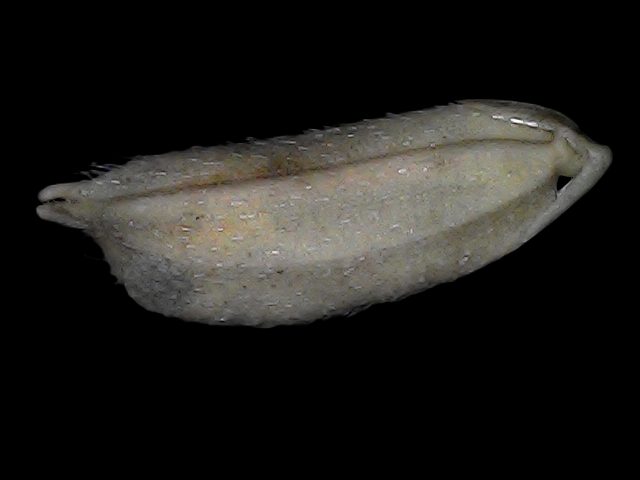
Rice variety: Bd79